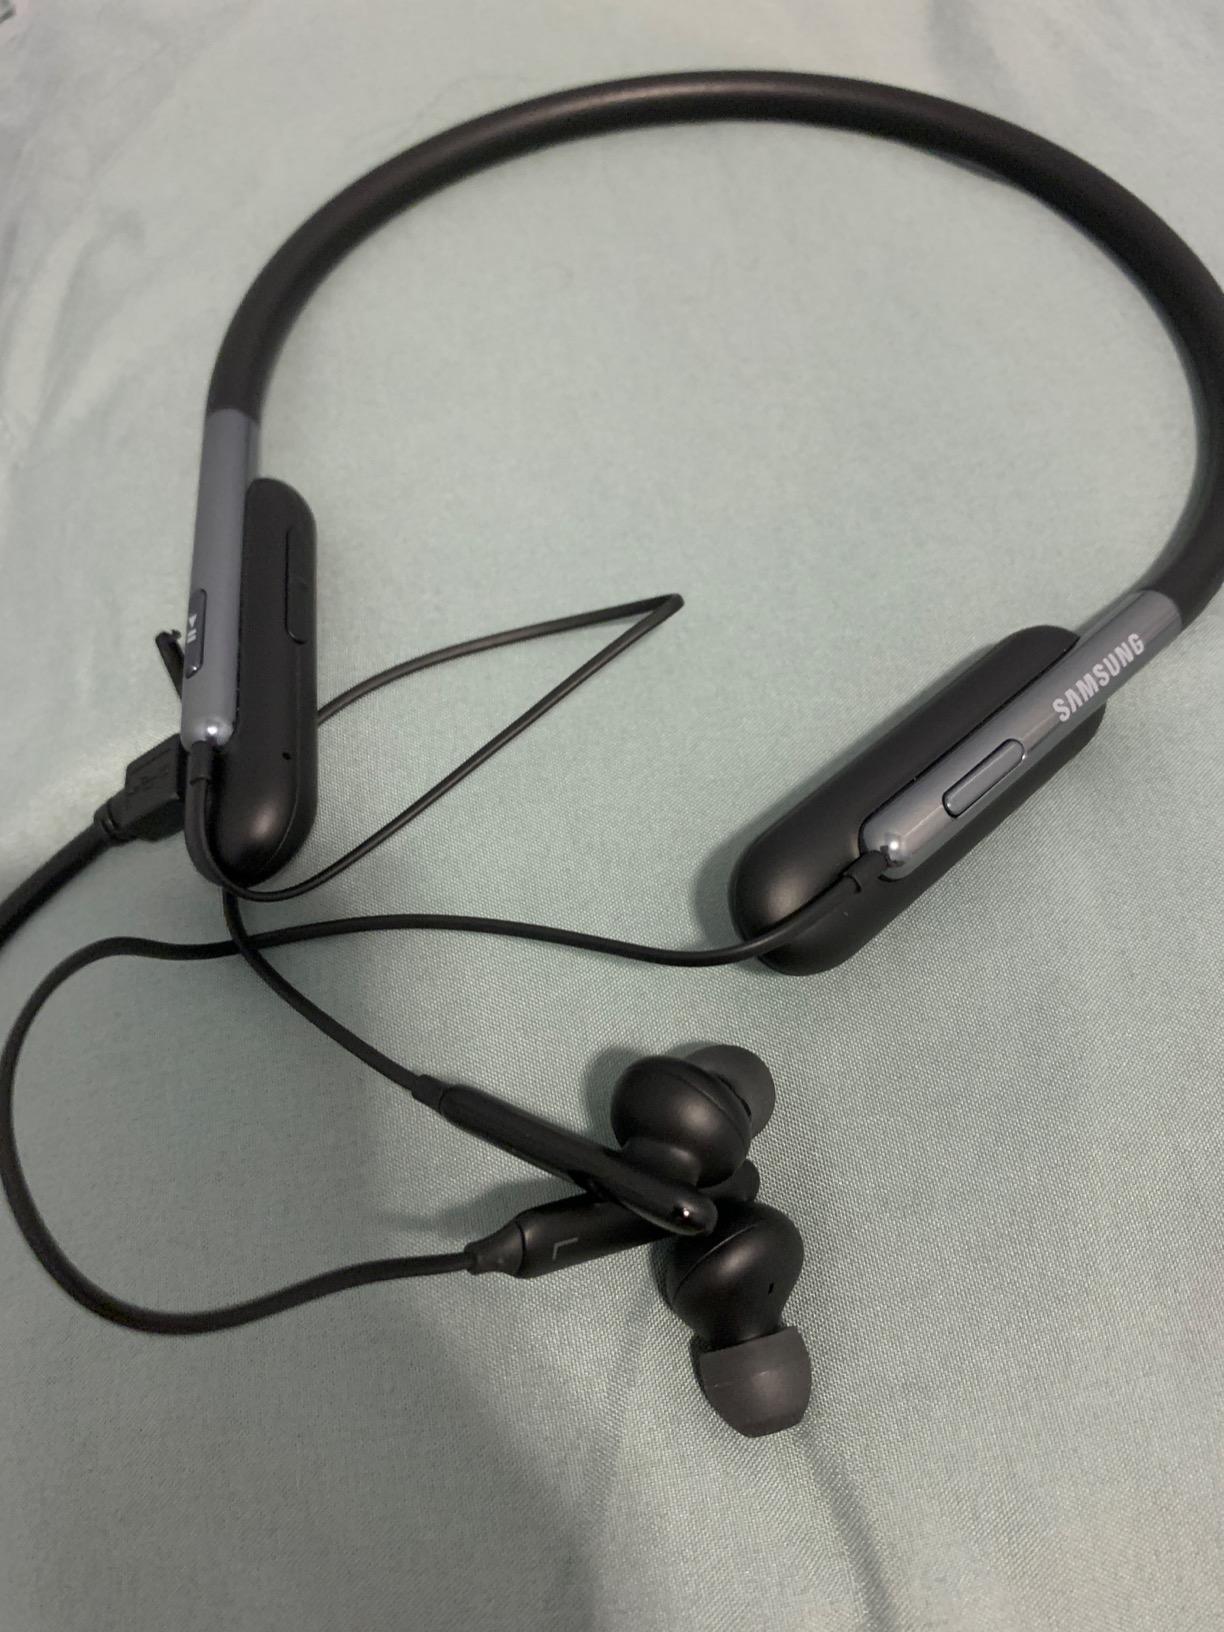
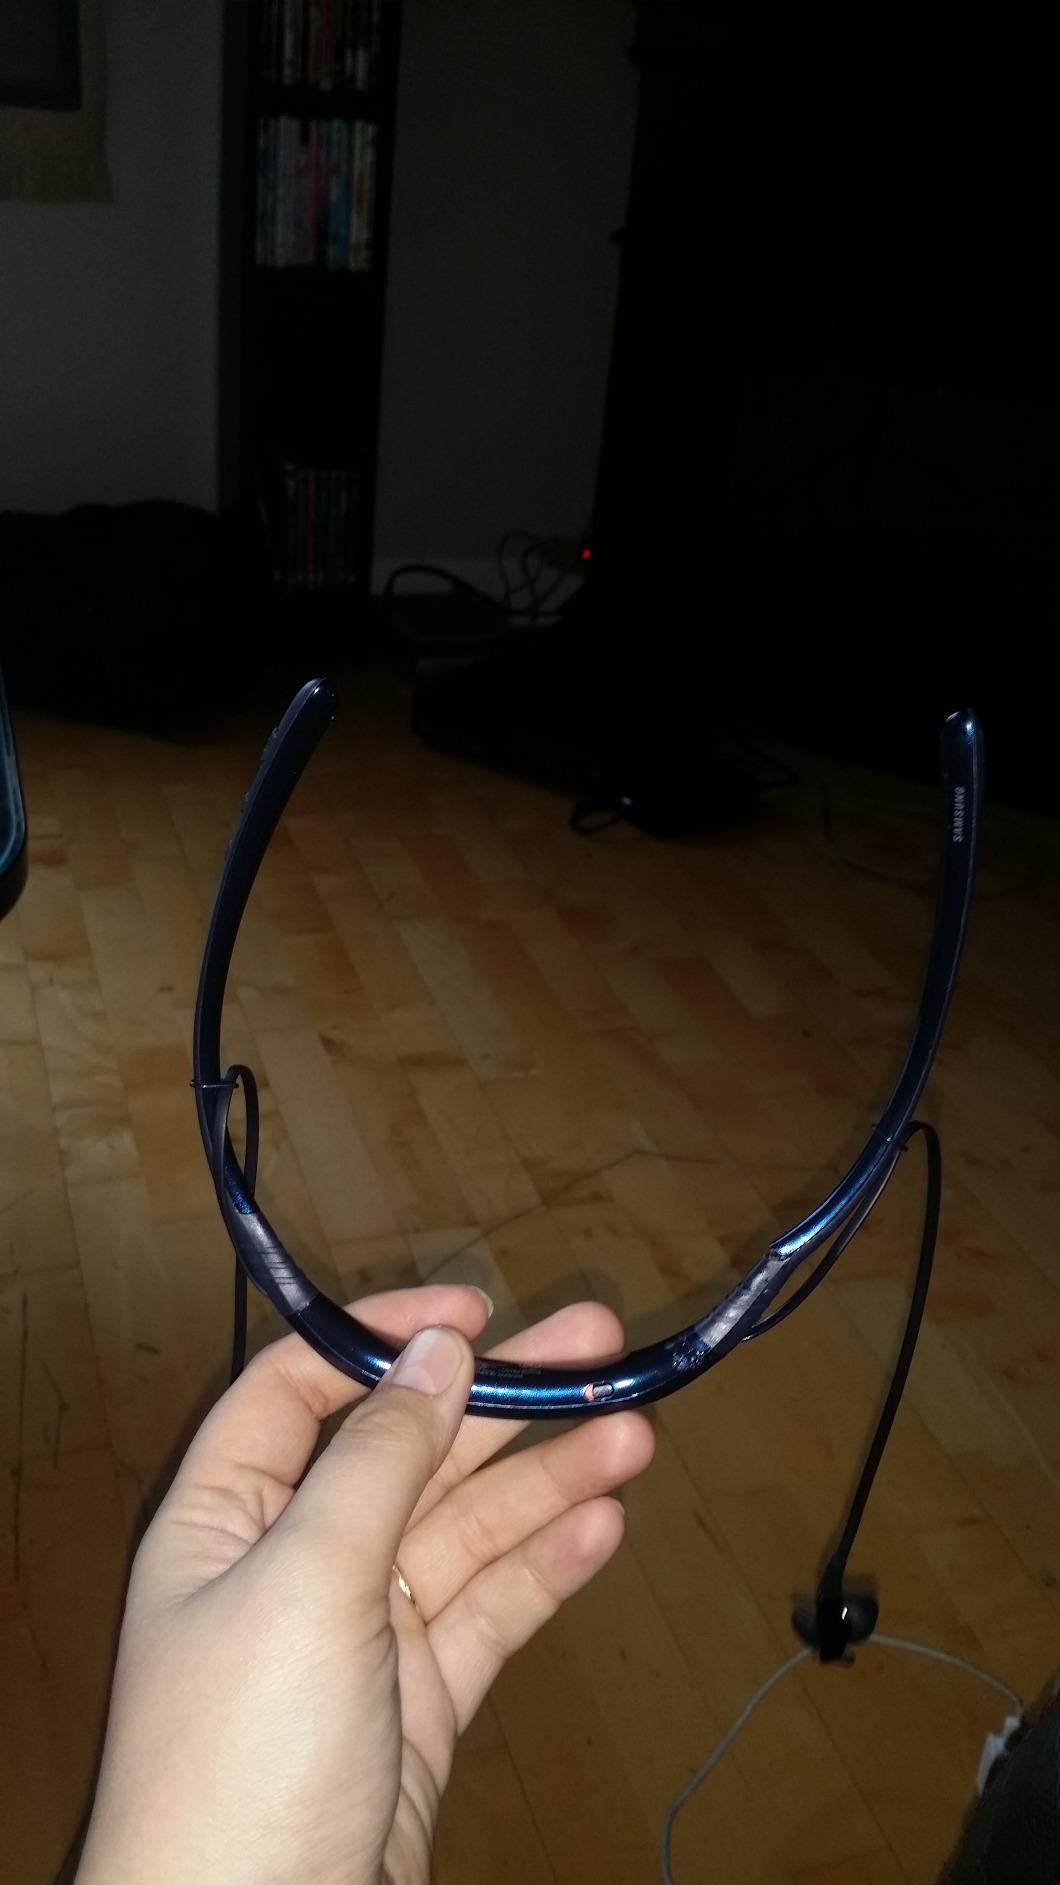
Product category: headphones
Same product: no